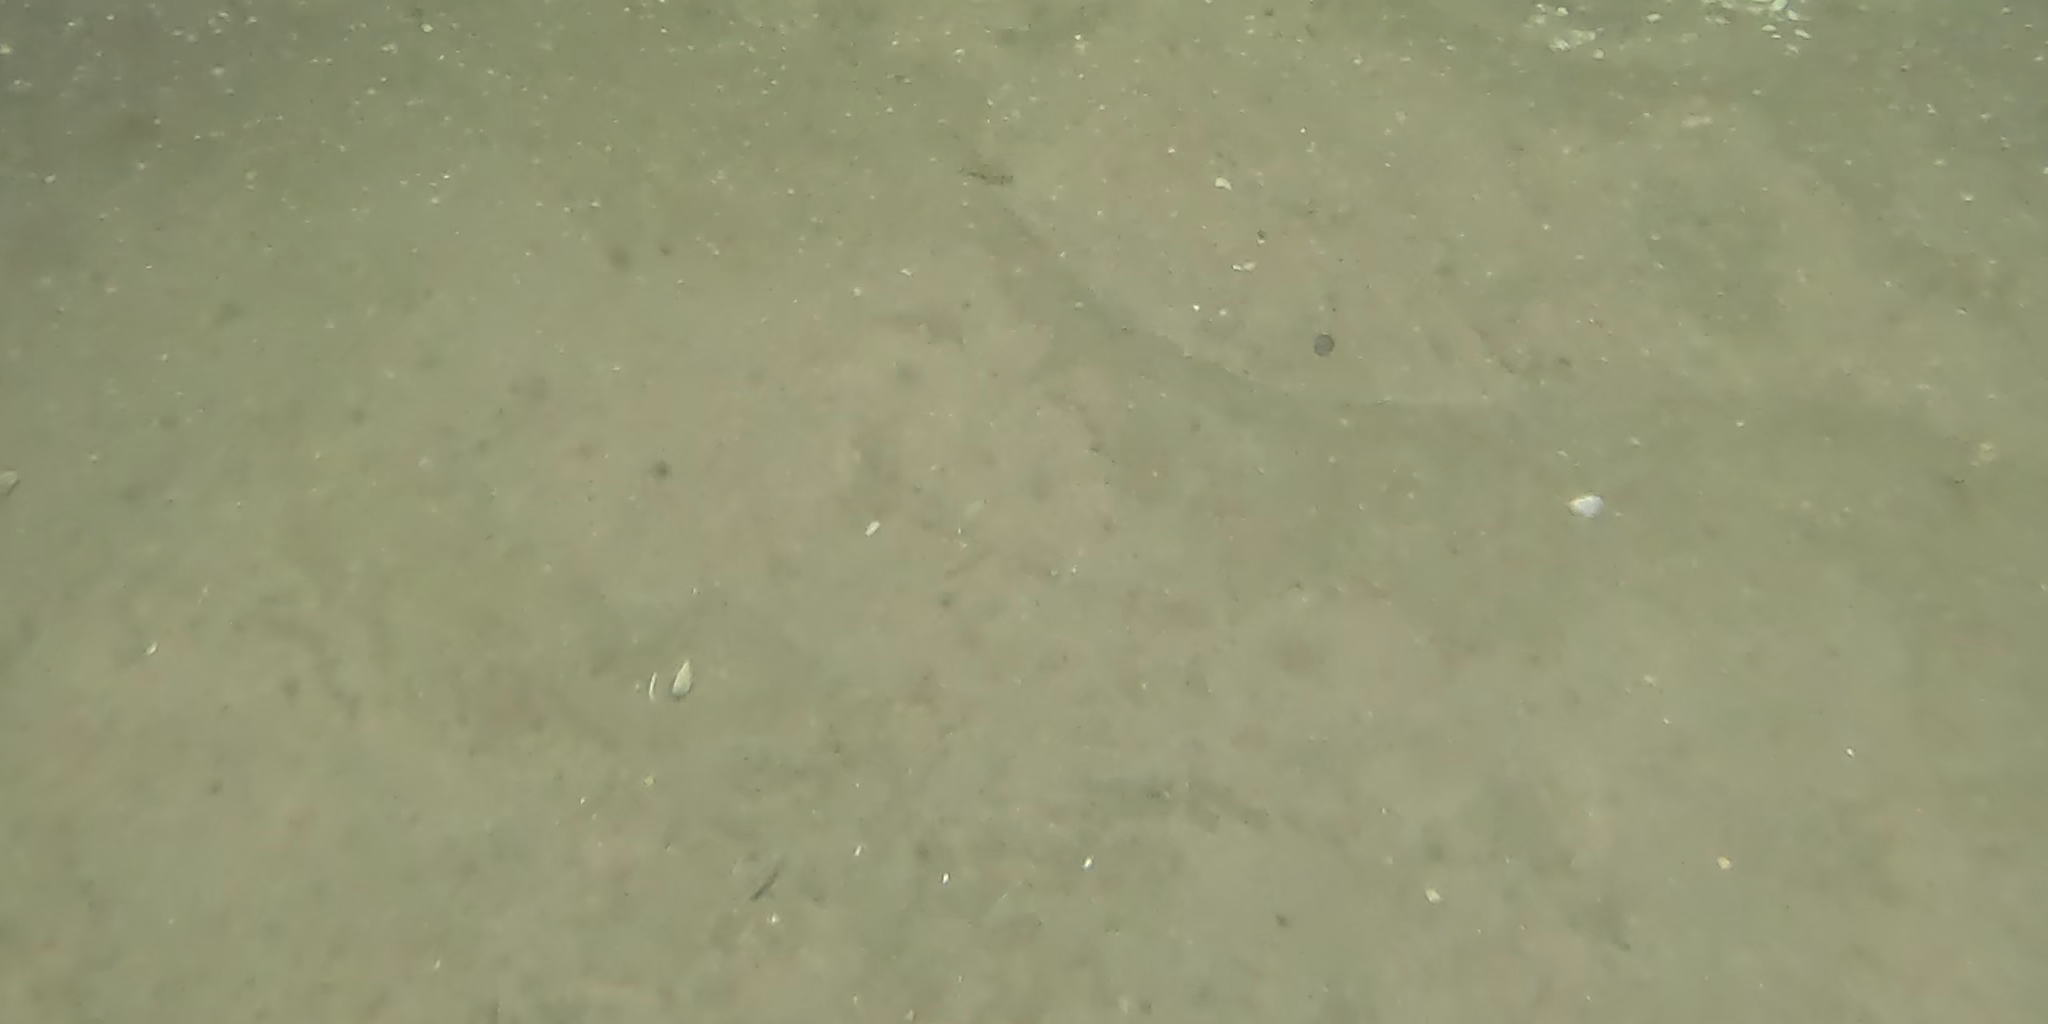
Seabed habitat: sand